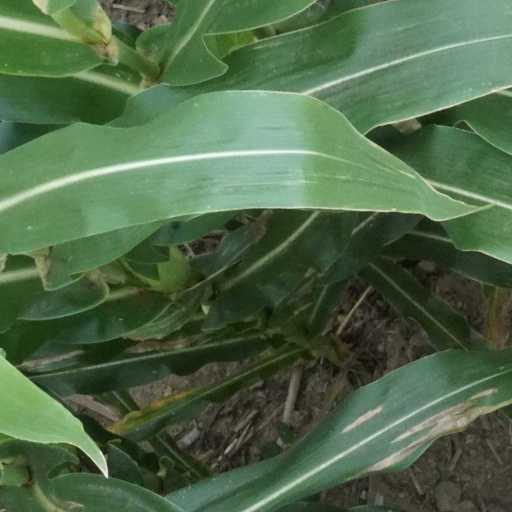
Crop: maize; corn